Bailey's Bay, Bermuda

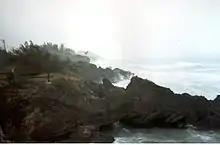
The coast of Callan Glen, the area on the north-eastern side of Bailey's Bay, with Bay Island visible.

Bailey's Bay is a long shallow indentation in the northeastern shore of the main island of Bermuda. It stretches for about along the north coast of Hamilton Parish. The settlement which stretches along the bay's coast is also called Bailey's Bay.